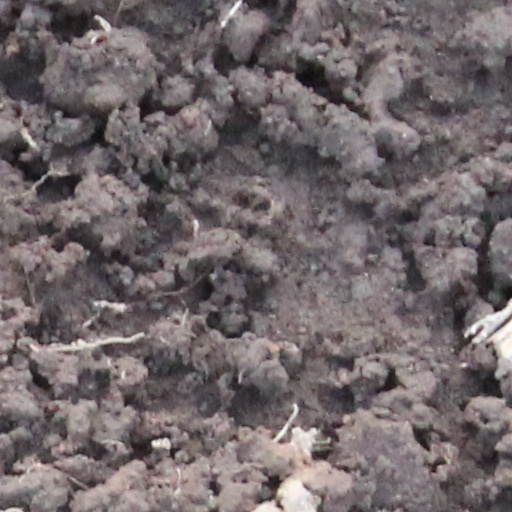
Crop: wheat